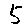
Label: 5